Frank G. Ray House & Carriage House

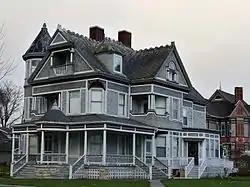

The Frank G. Ray House & Carriage House, also known as Ray Towers, is a historic residence located in Vinton, Iowa, United States. Ray was a local businessman who was associated with the Iowa Canning Company, the largest corporation in Benton County and a major employer in the region. His 2½-story frame Queen Anne house features a complex composition that includes a wraparound front porch, three decorative chimneys, a three-story round tower, porte-cochère,